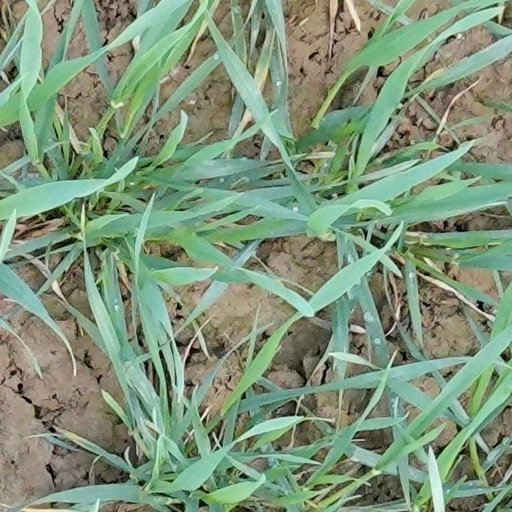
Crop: wheat